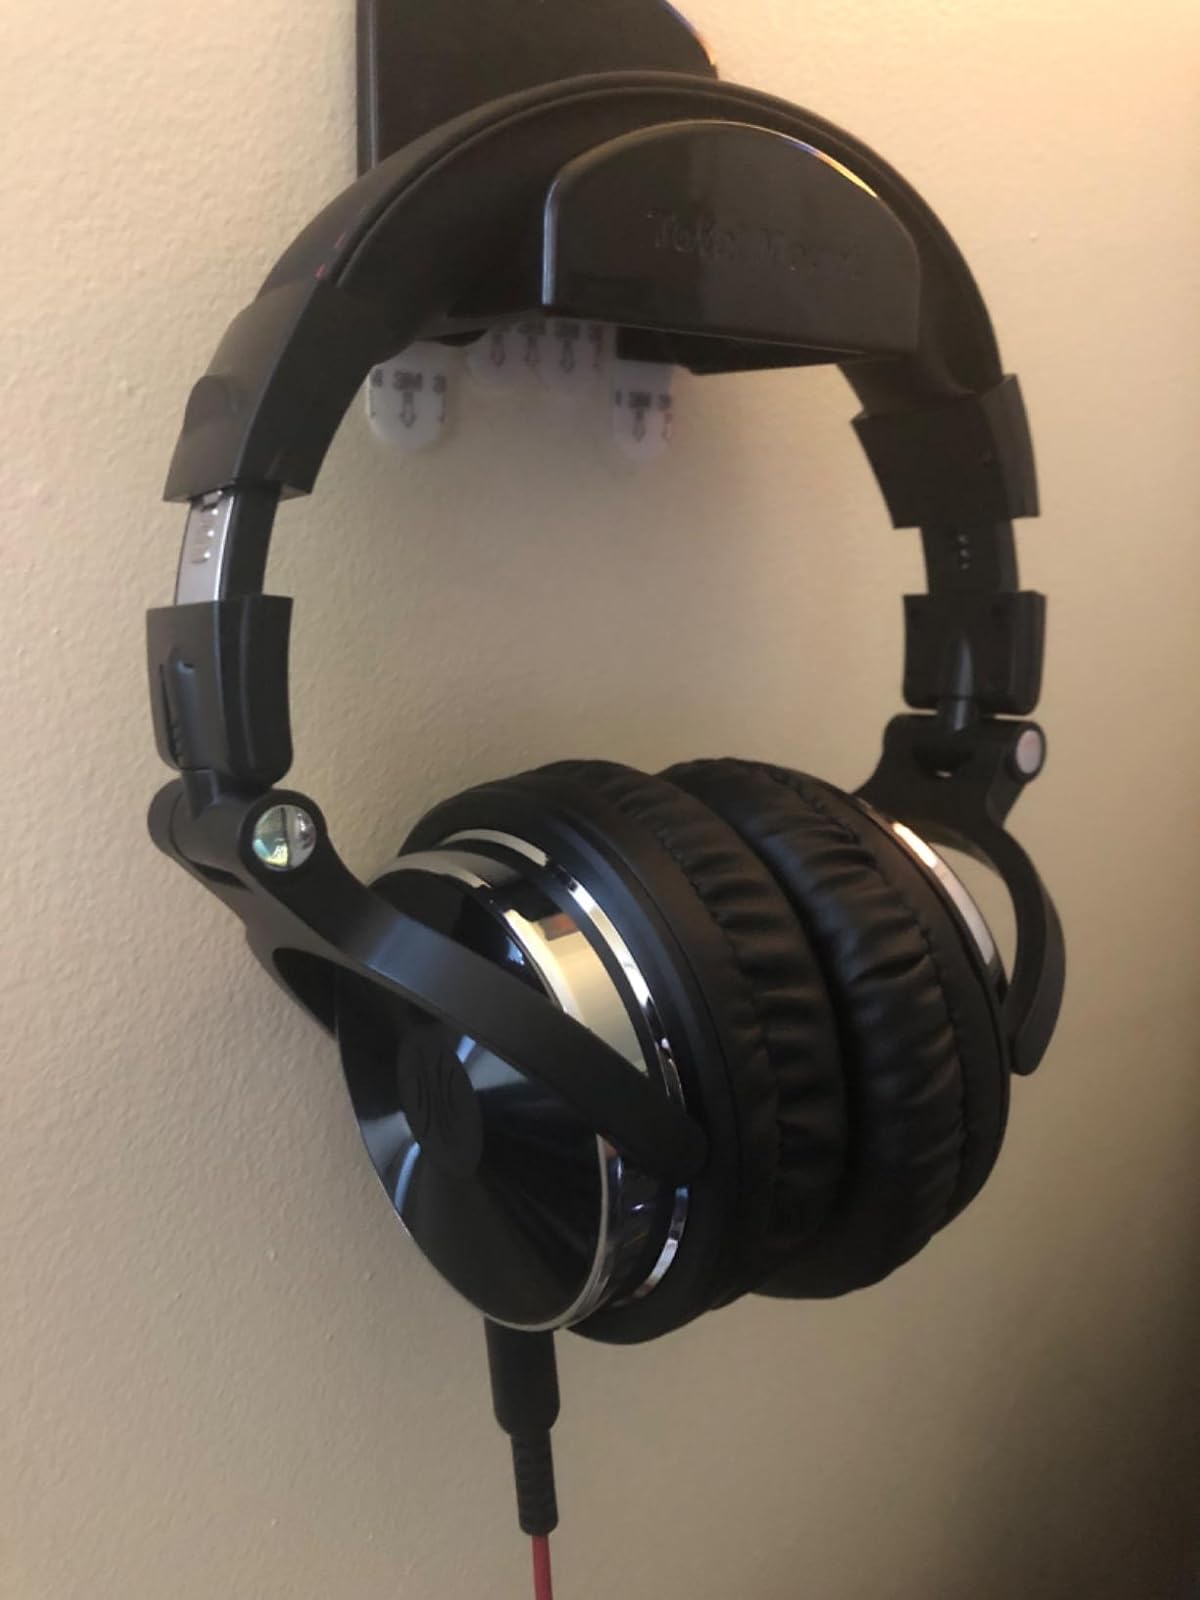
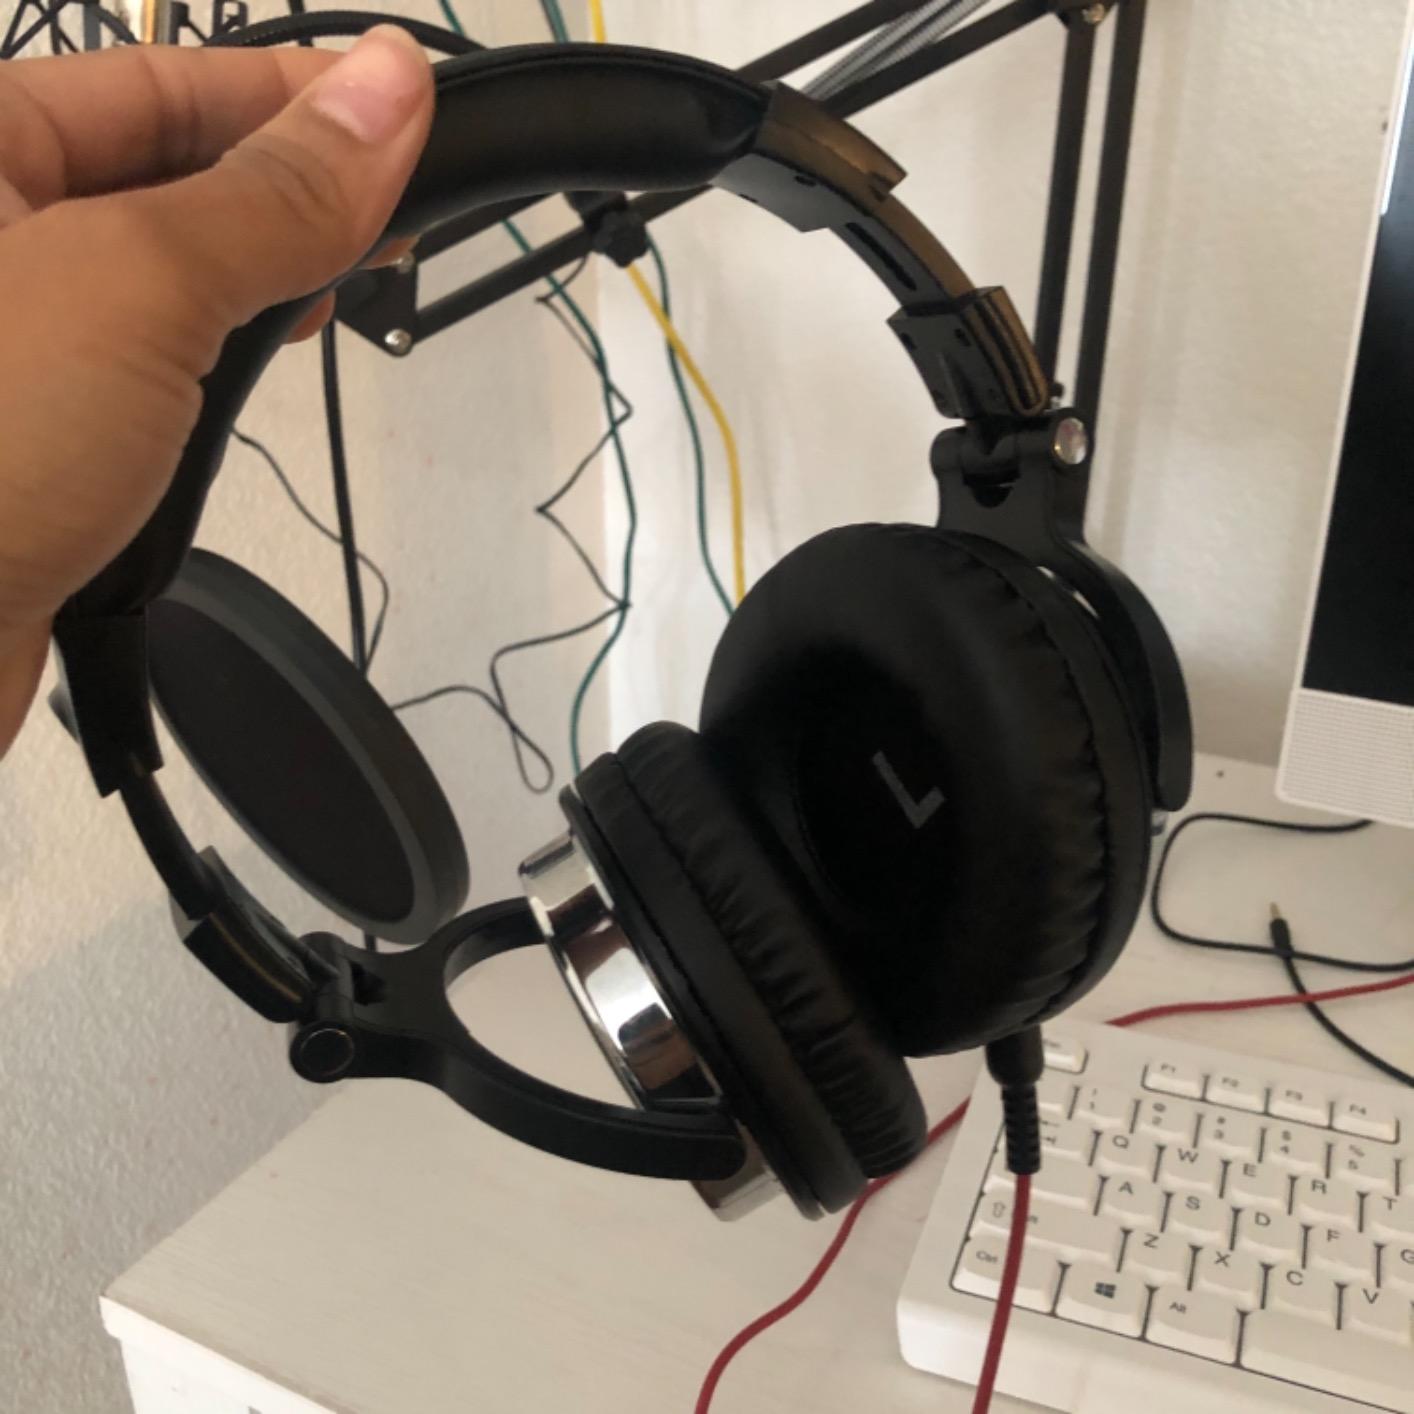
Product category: headphones
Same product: yes